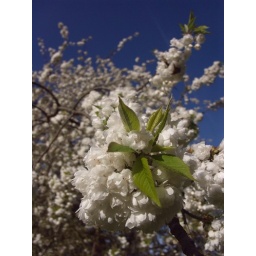
Blossoming against blue sky